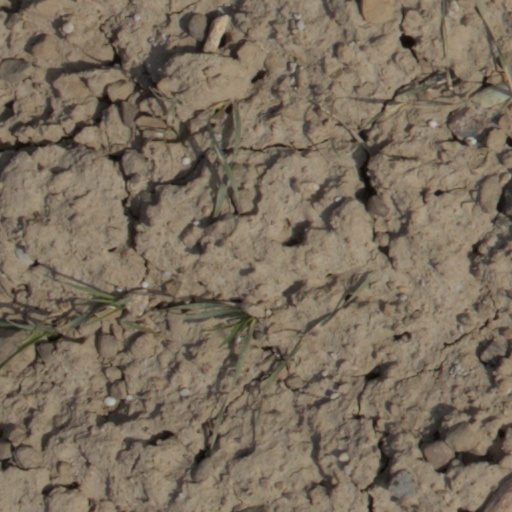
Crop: wheat